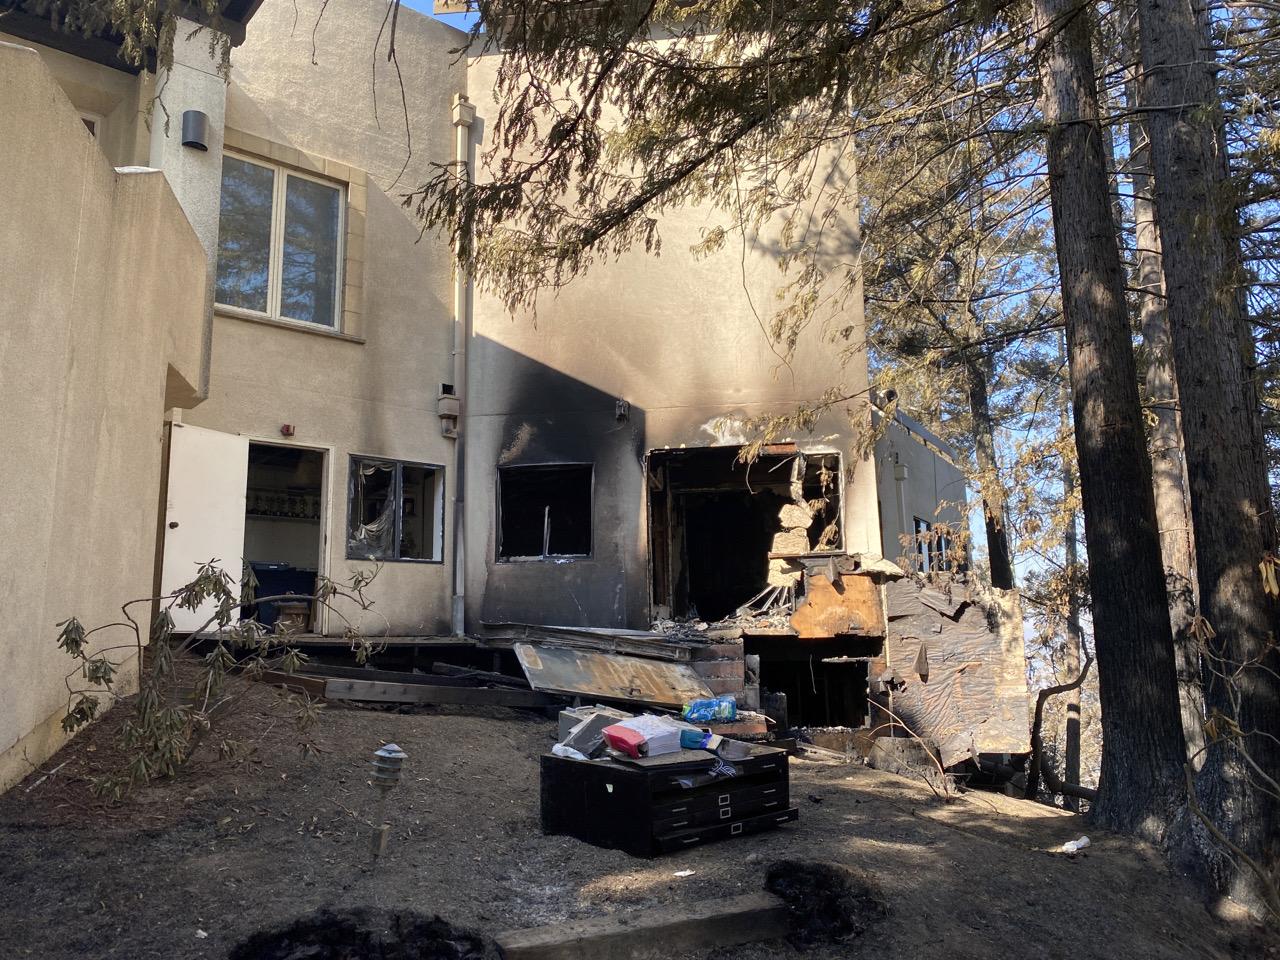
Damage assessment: major